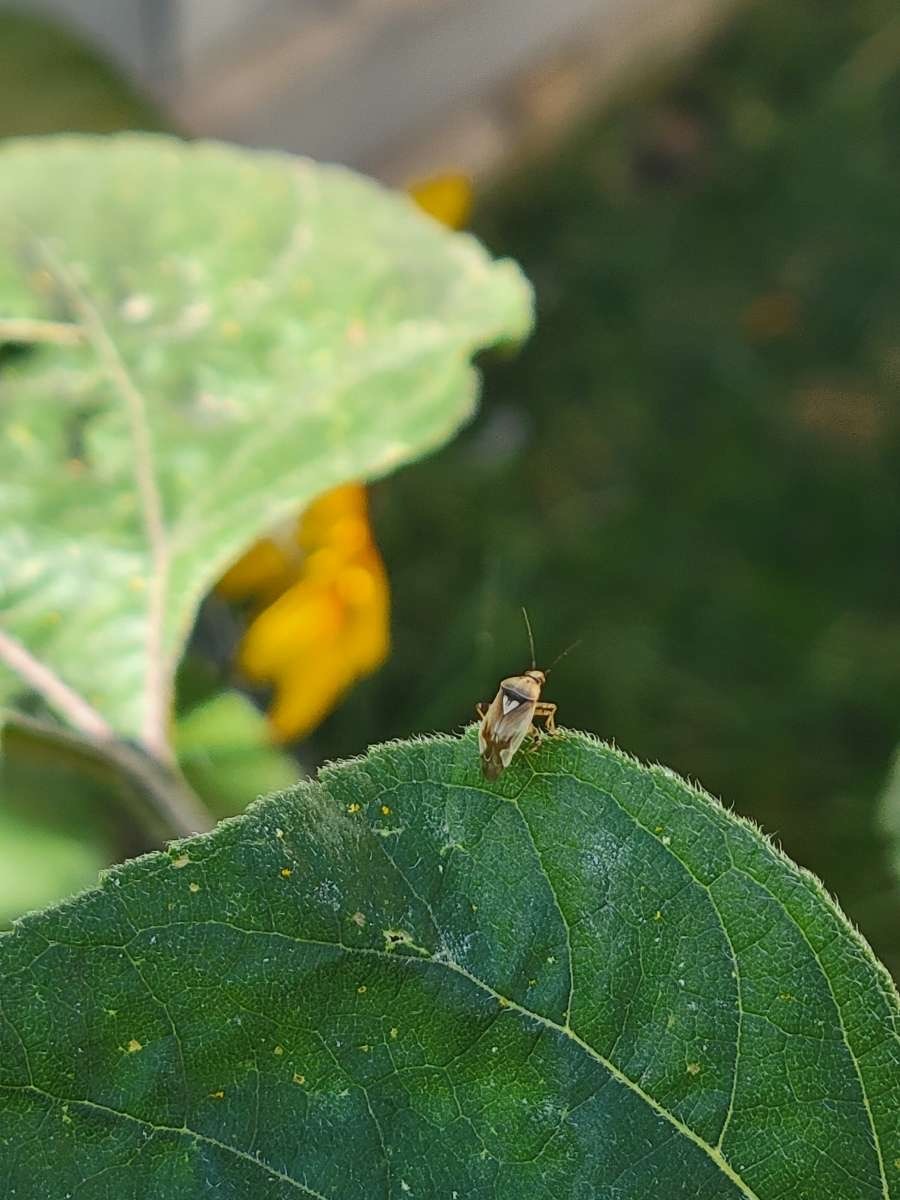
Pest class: lygus_bug